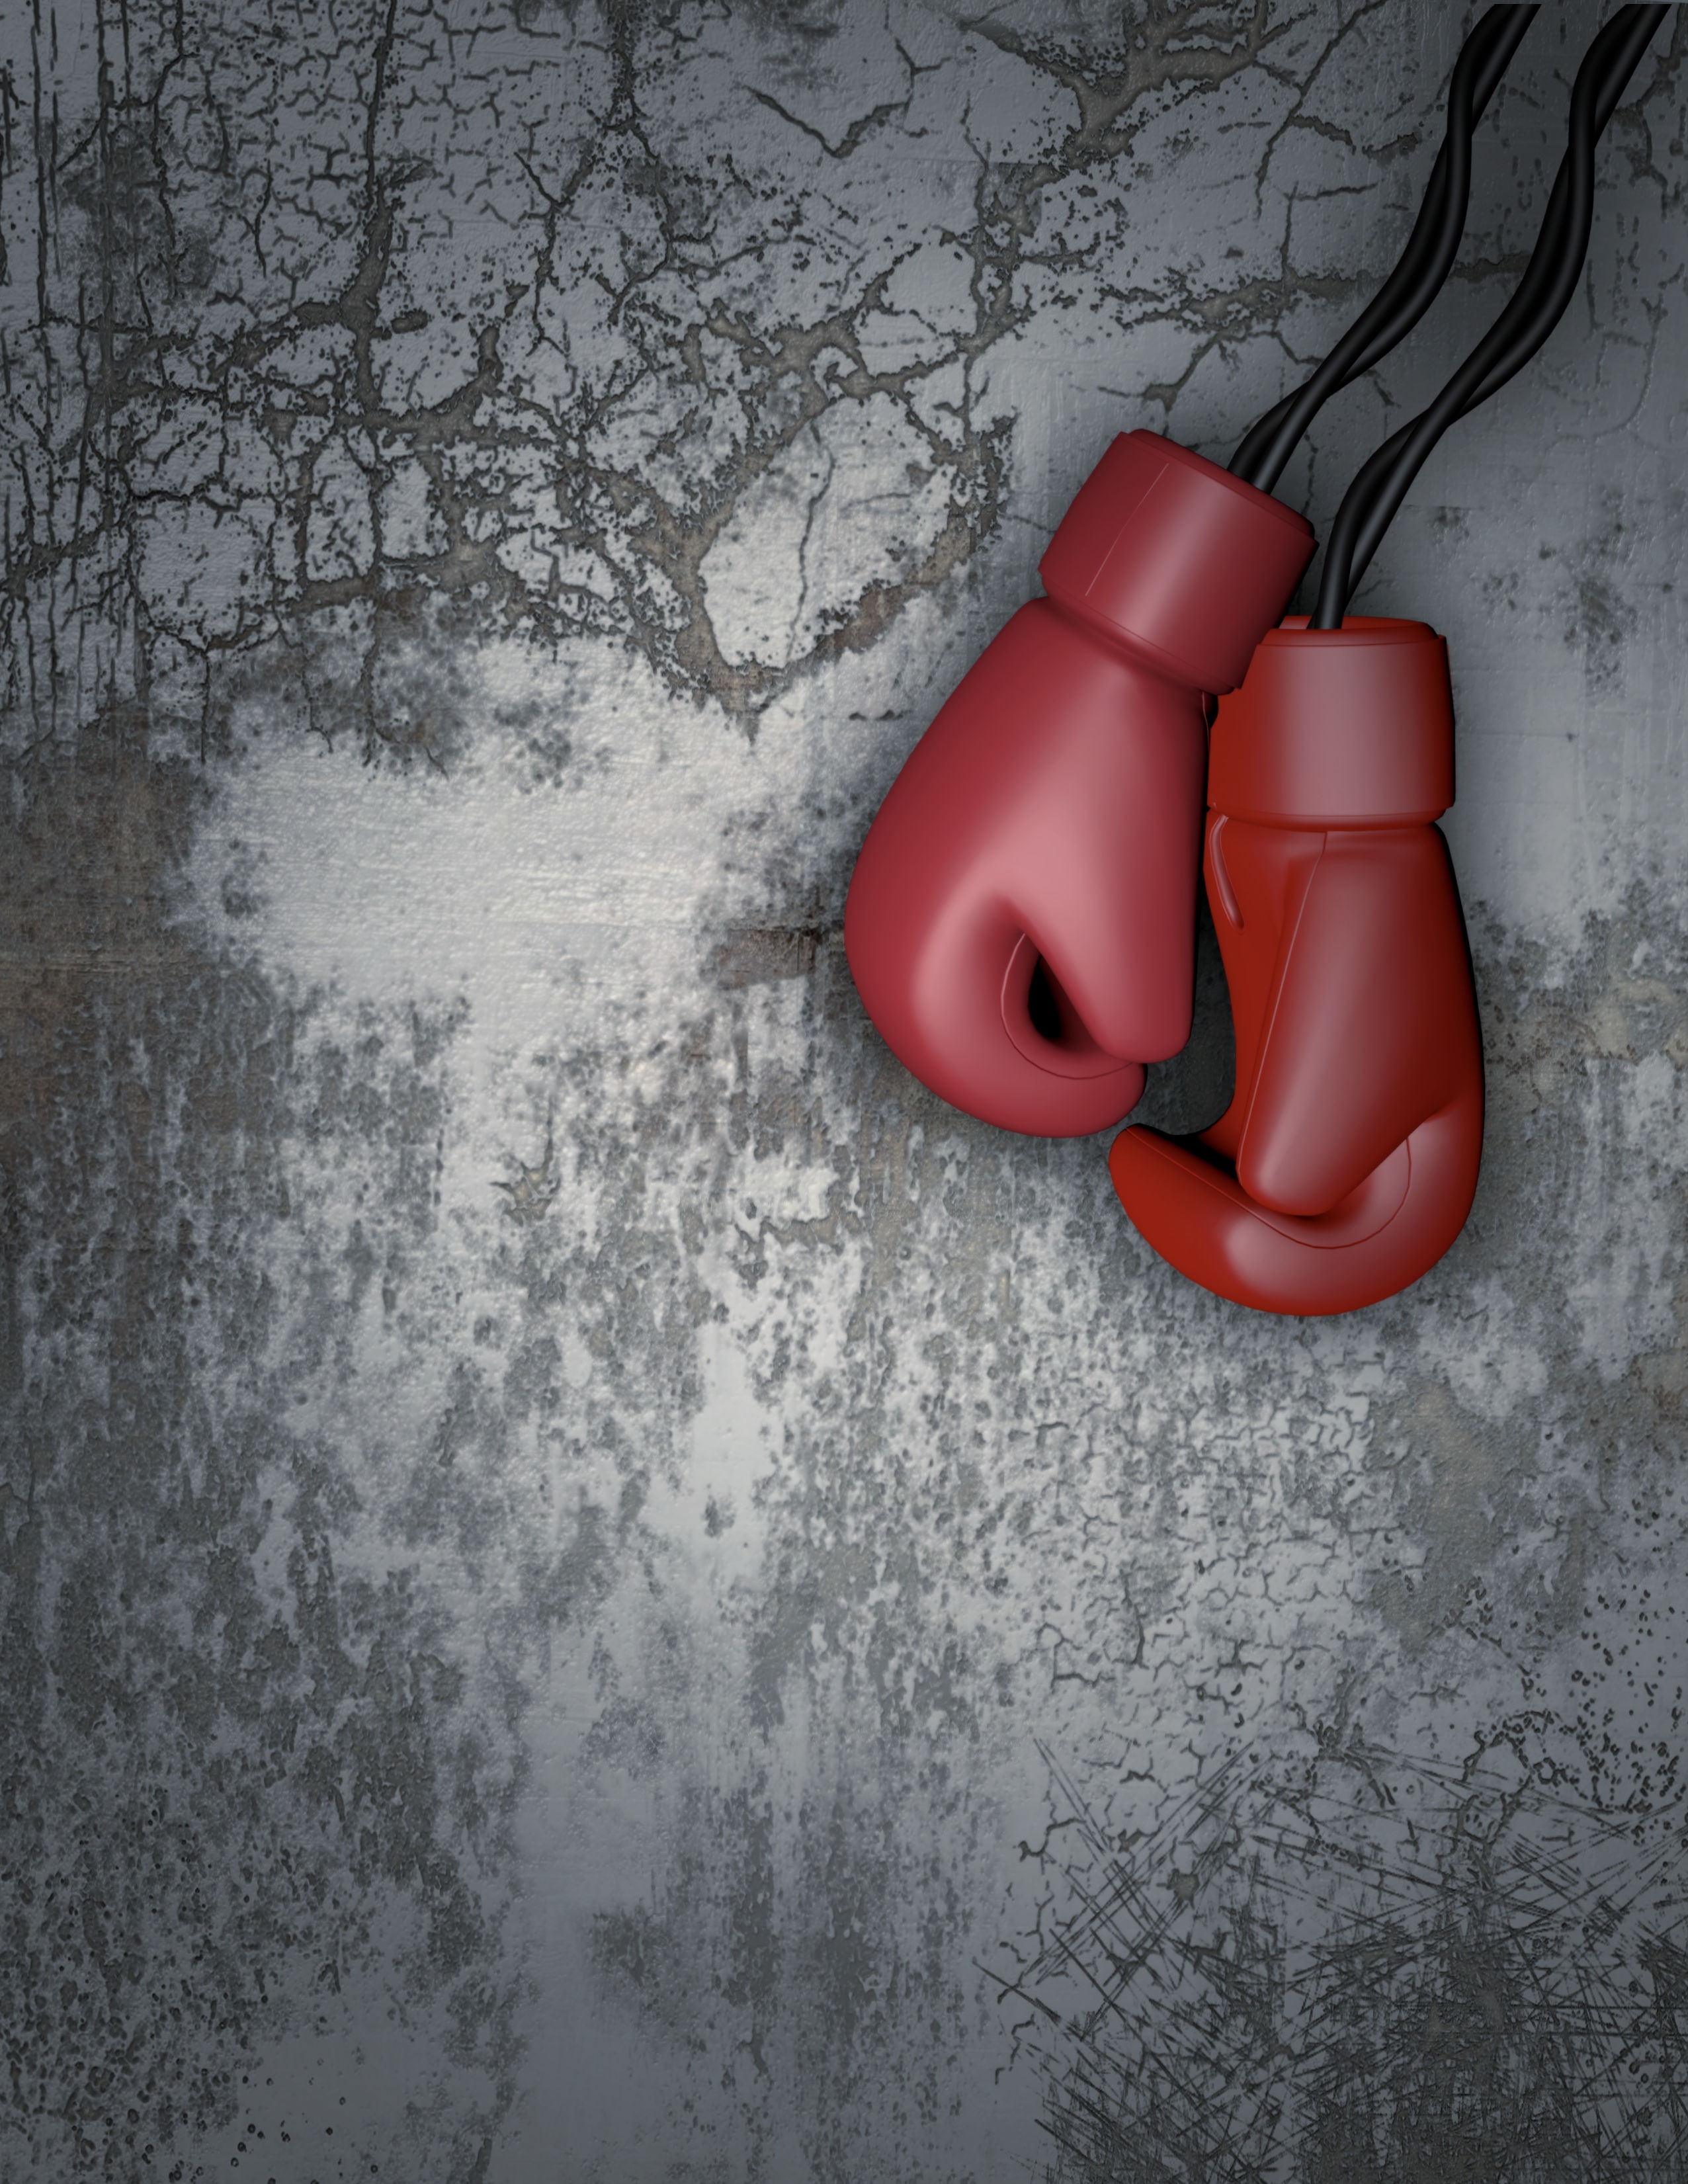
wall, red, box, human body, fight, drawing, illustration, organ, muay thai, boxing gloves, kick boxing